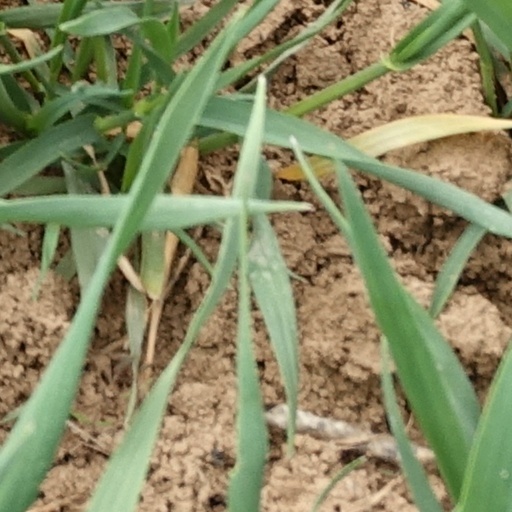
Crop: wheat